The Many Sides of Voice Actor Radio

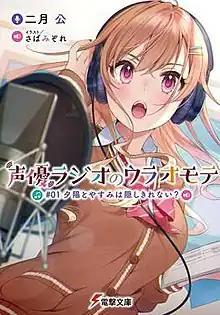
First light novel volume cover, featuring Yumiko Sato as Yasumi Utatane

is a Japanese light novel series written by Kō Nigatsu and illustrated by Saba Mizore. It began publication in February 2020 under ASCII Media Works' Dengeki Bunko imprint. As of July 2025, thirteen volumes have been released. A manga adaptation illustrated by Umemi Makimoto has been serialized in ASCII Media Works' manga magazine "Dengeki Maoh" since March 2020, with its chapters collected into five volumes as of May 2025. An anime television series adaptation produced by Connect aired from April to June 2024.